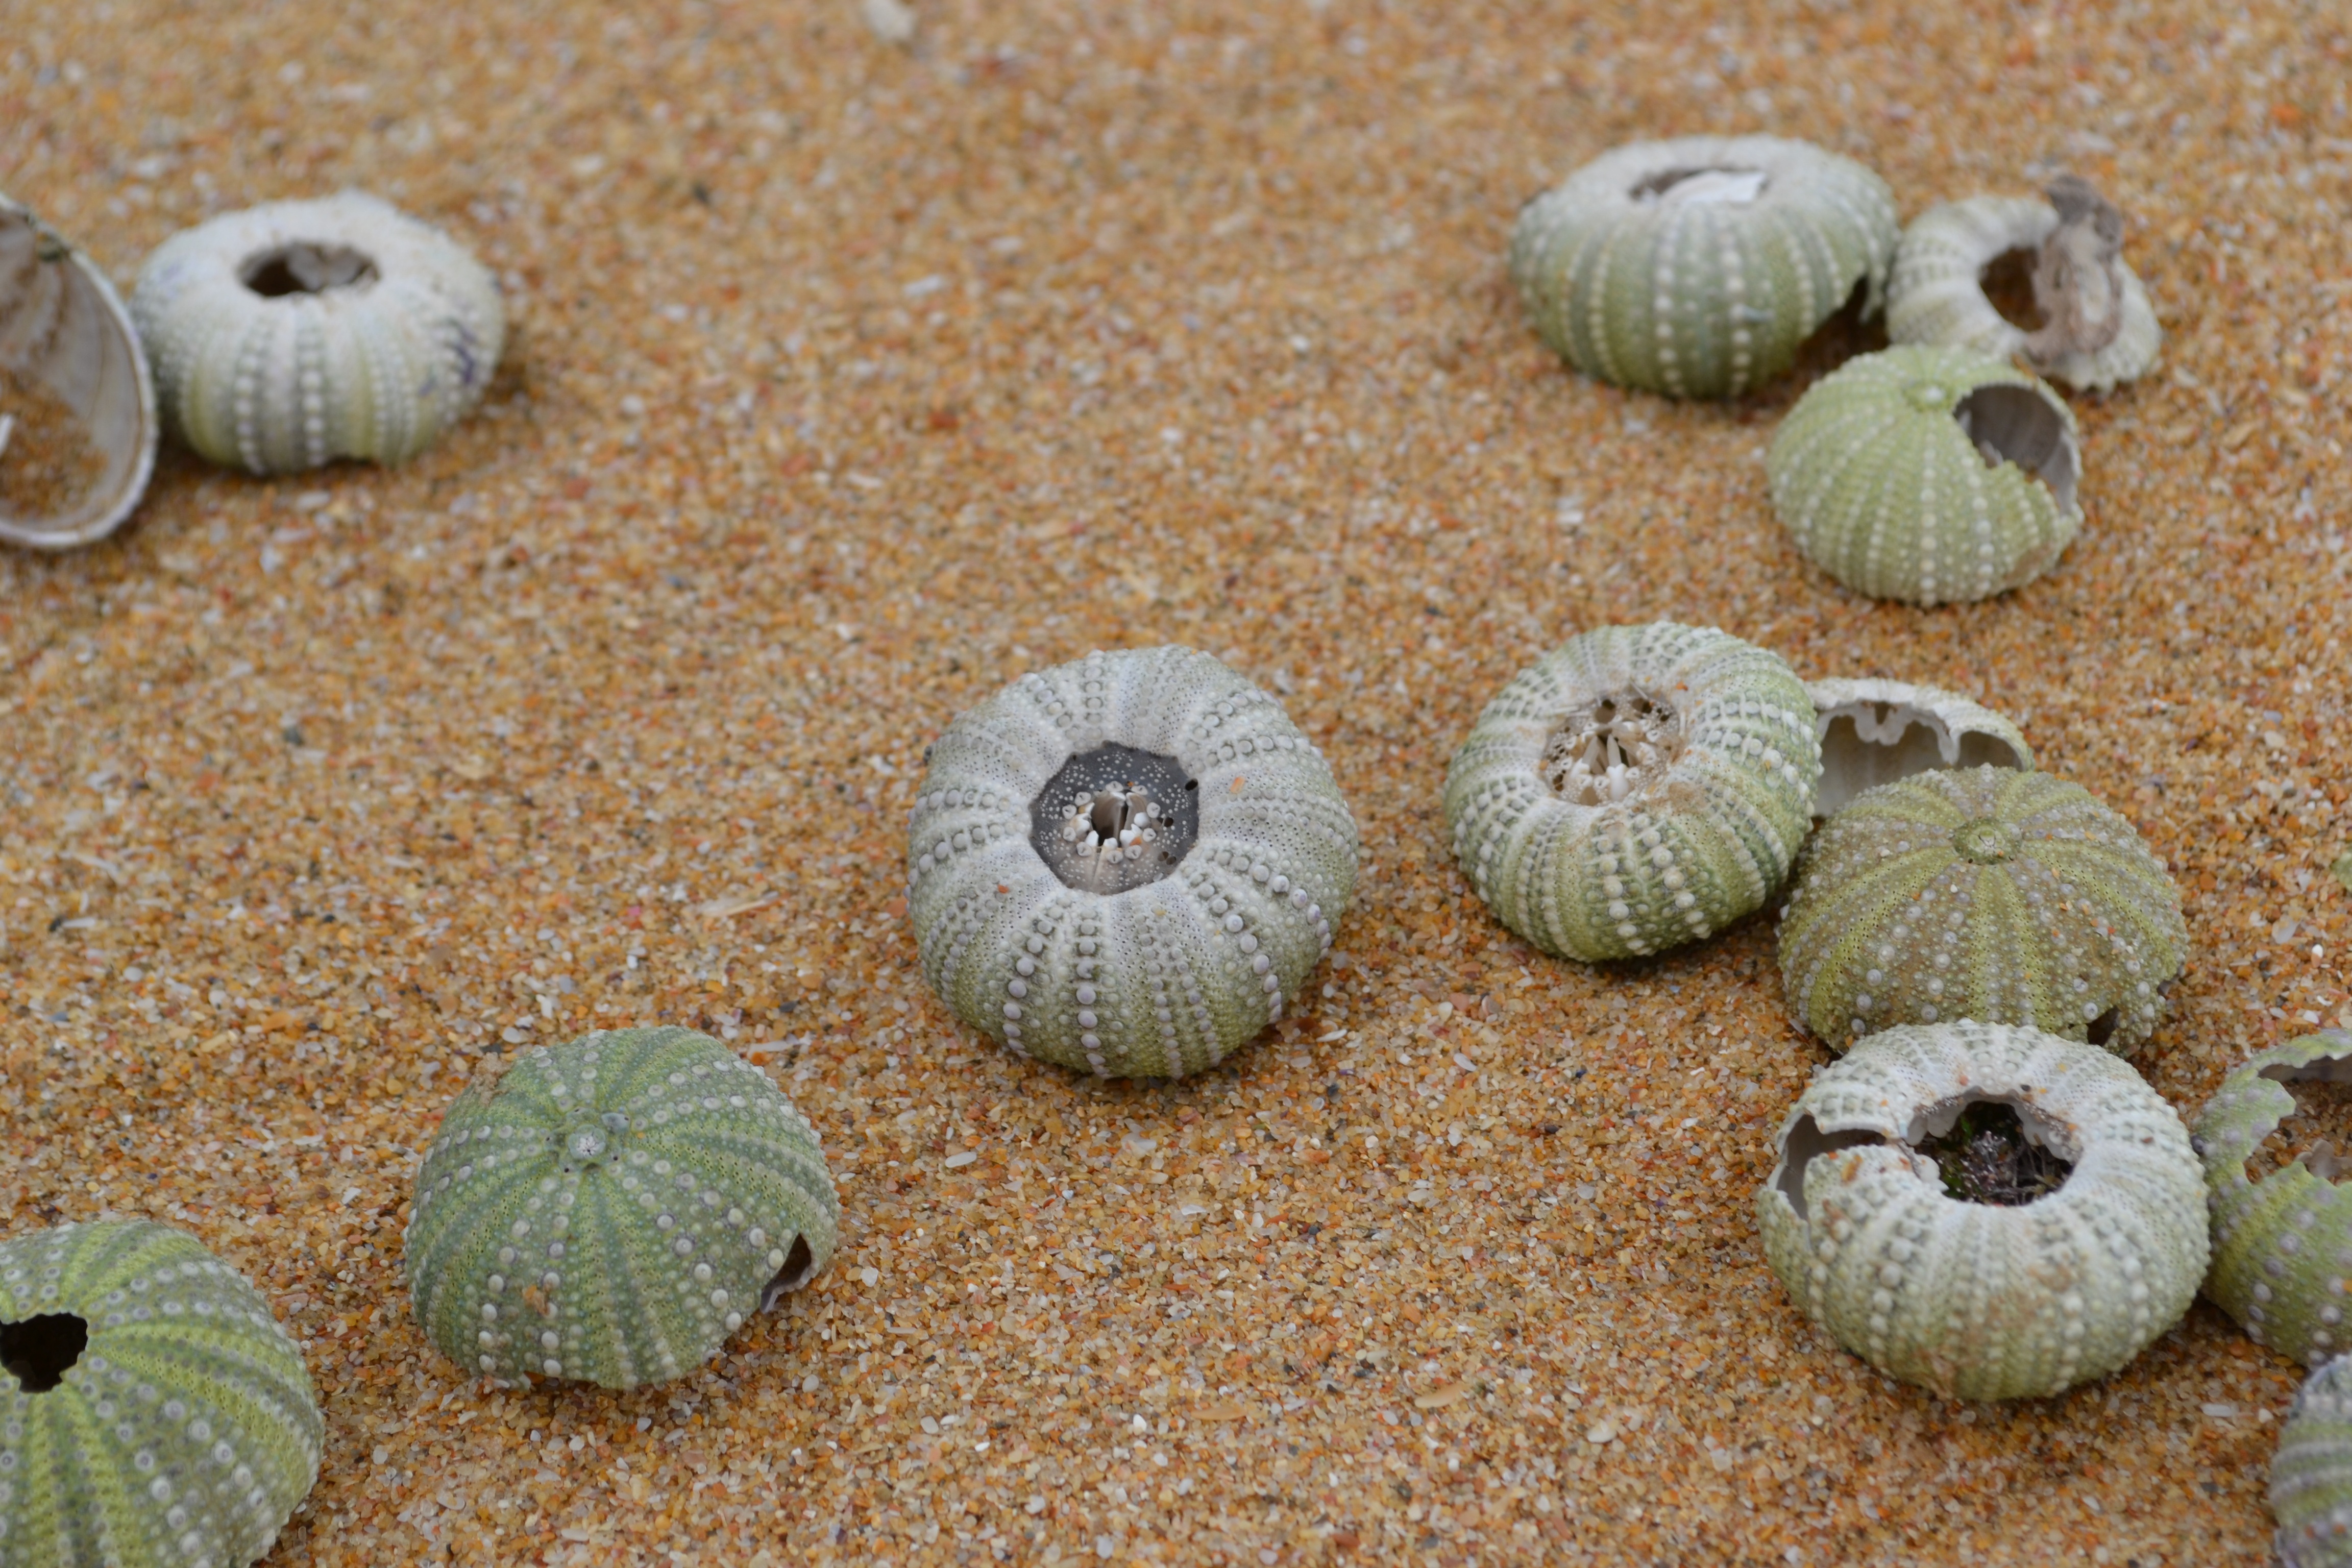
beach, sand, food, produce, holiday, shell, invertebrate, seashell, sea urchin, south africa